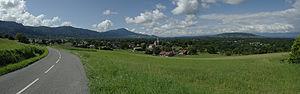
Perrignier centre depuis route du Villard
Perrignier est une commune de la Haute-Savoie située à environ 8 kilomètres de Thonon-les-Bains et à proximité du lac Léman. Elle fait partie de l'agglomération urbaine du Grand Genève. Elle est jumelée avec la commune française de Guénin dans le Morbihan.